The Table Talk of Samuel Marchbanks

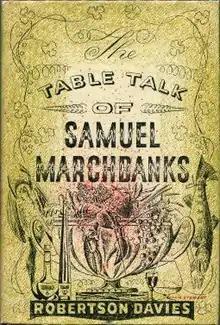
First edition

The Table Talk of Samuel Marchbanks is a book by Canadian novelist and journalist Robertson Davies, published by Clarke Irwin in 1949. It is the second of the Samuel Marchbanks books following the 1947 "The Diary of Samuel Marchbanks".